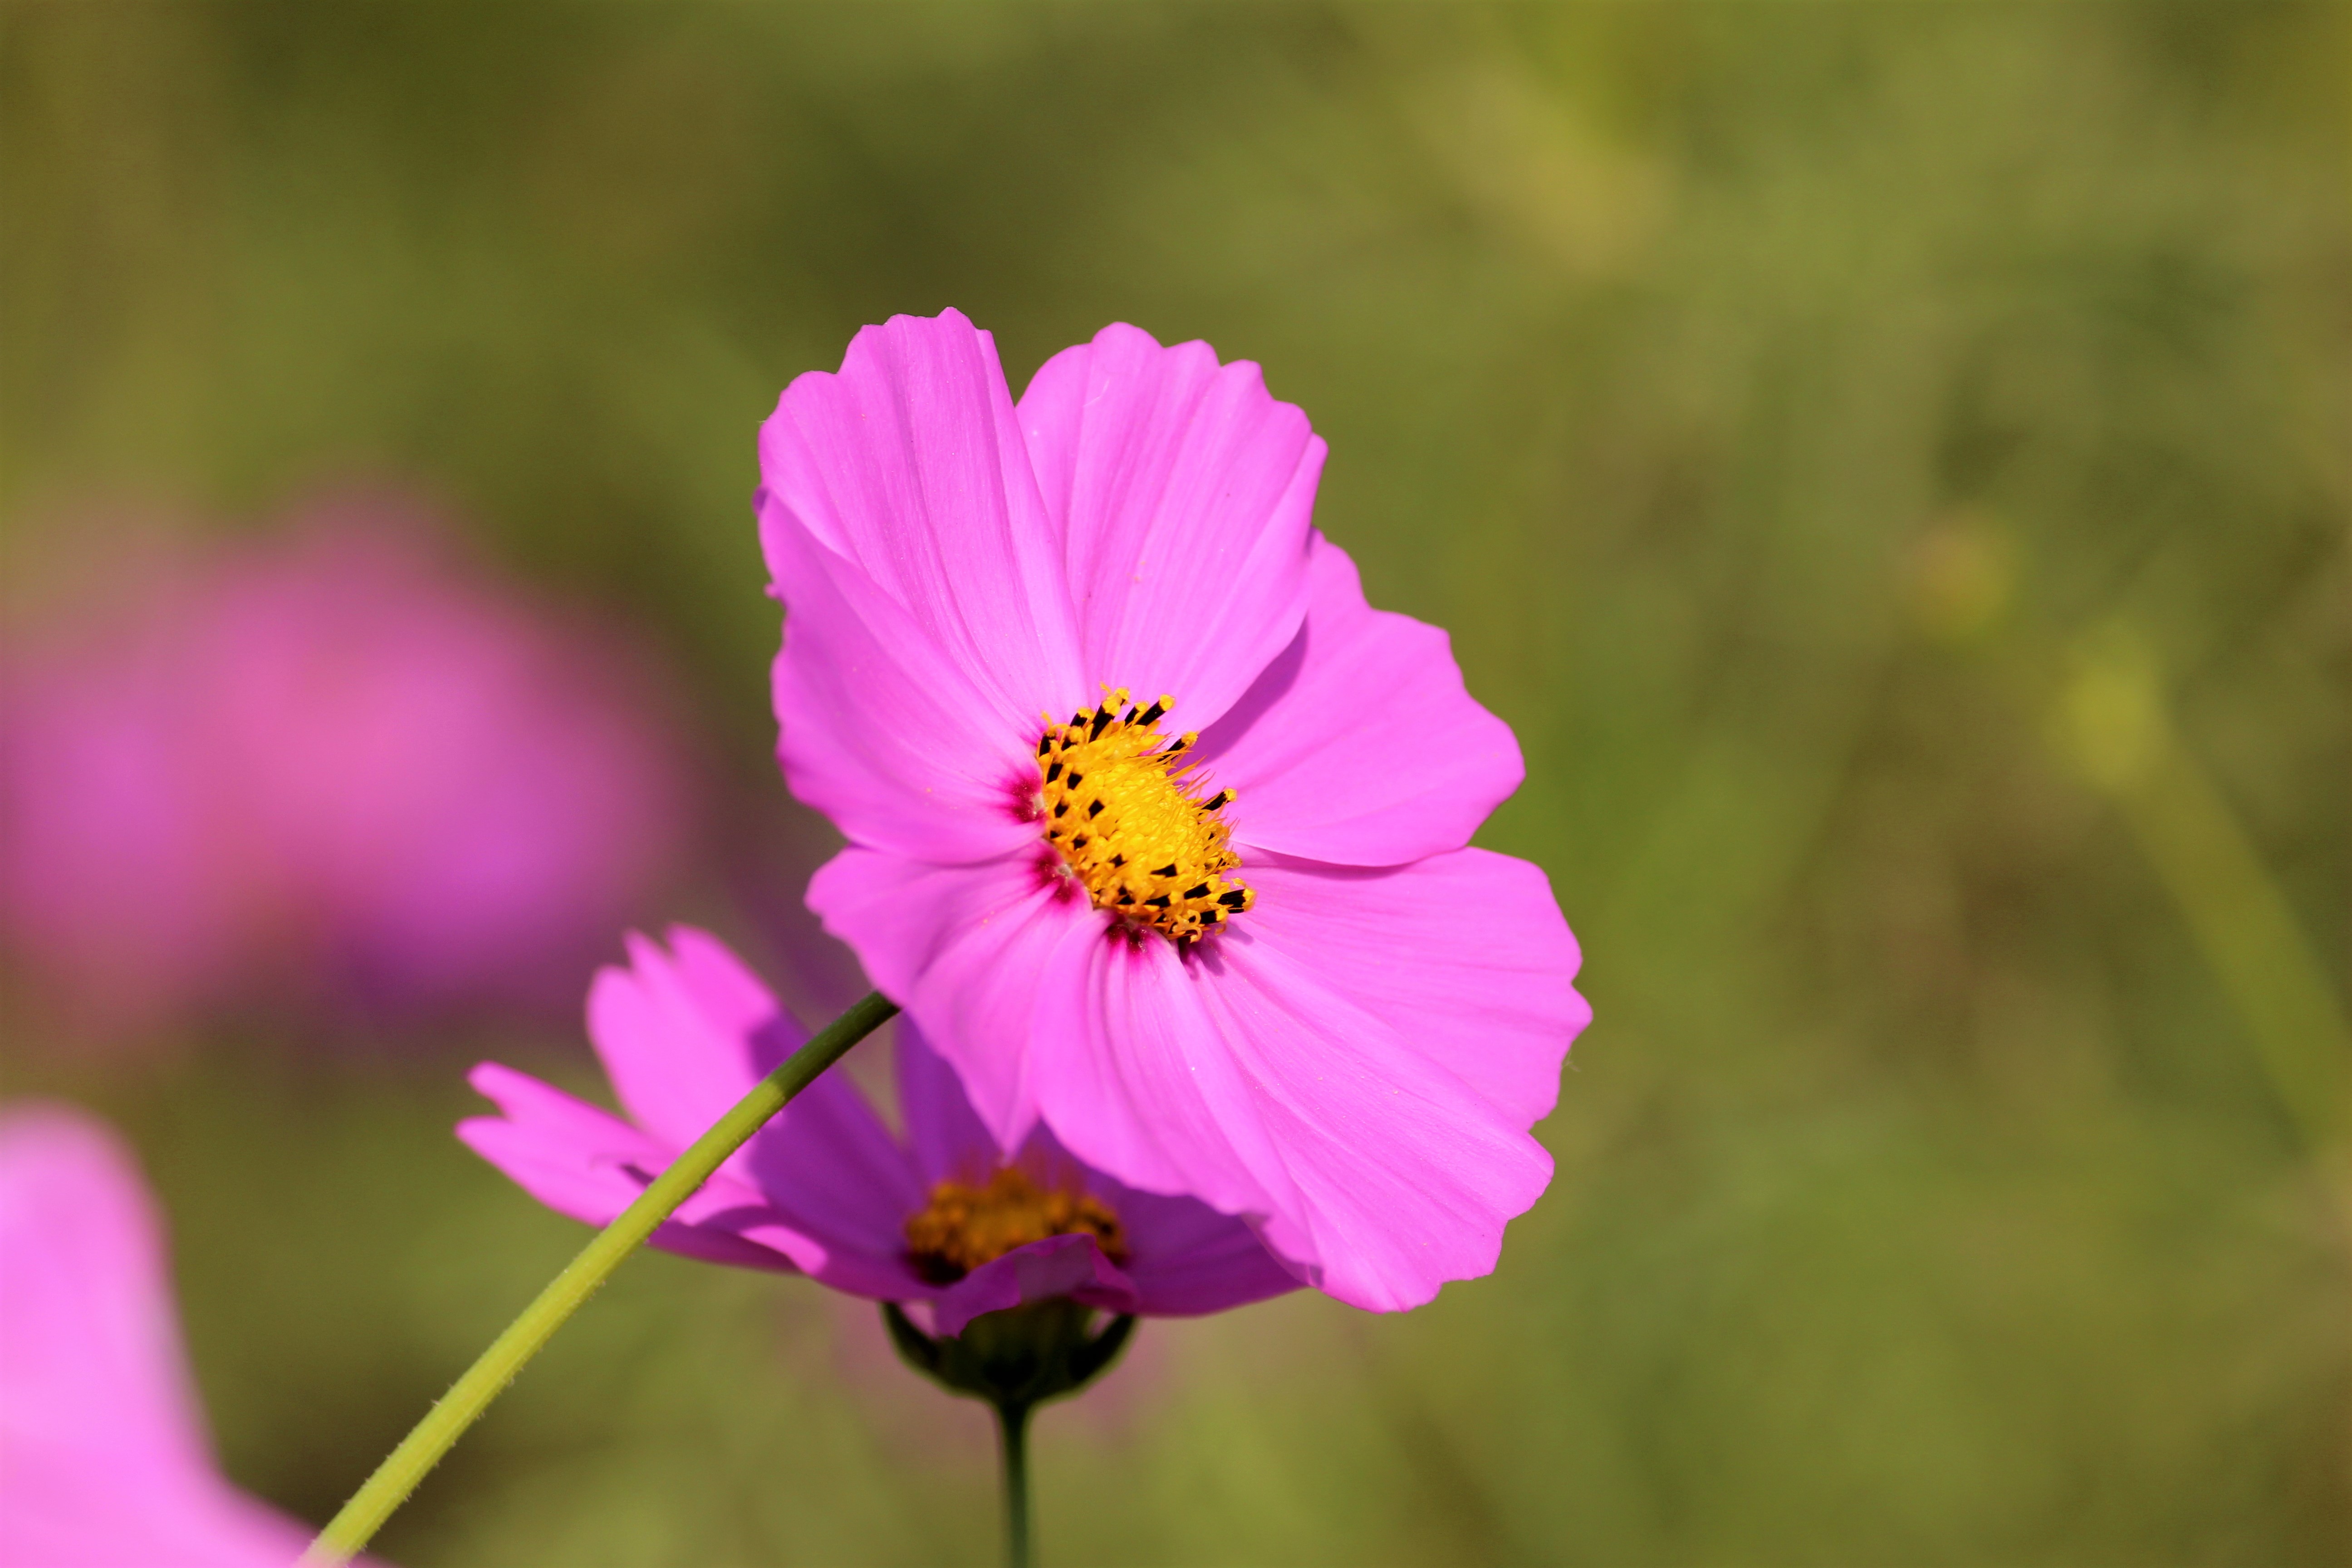
happiness, flower, flowering plant, petal, plant, pink, garden cosmos, wildflower, cosmos, daisy family, geraniaceae, pollen, plant stem, pink family, geranium, annual plant, geraniales, perennial plant